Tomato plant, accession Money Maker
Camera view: vertical (180 deg); turntable rotation: 90 degrees
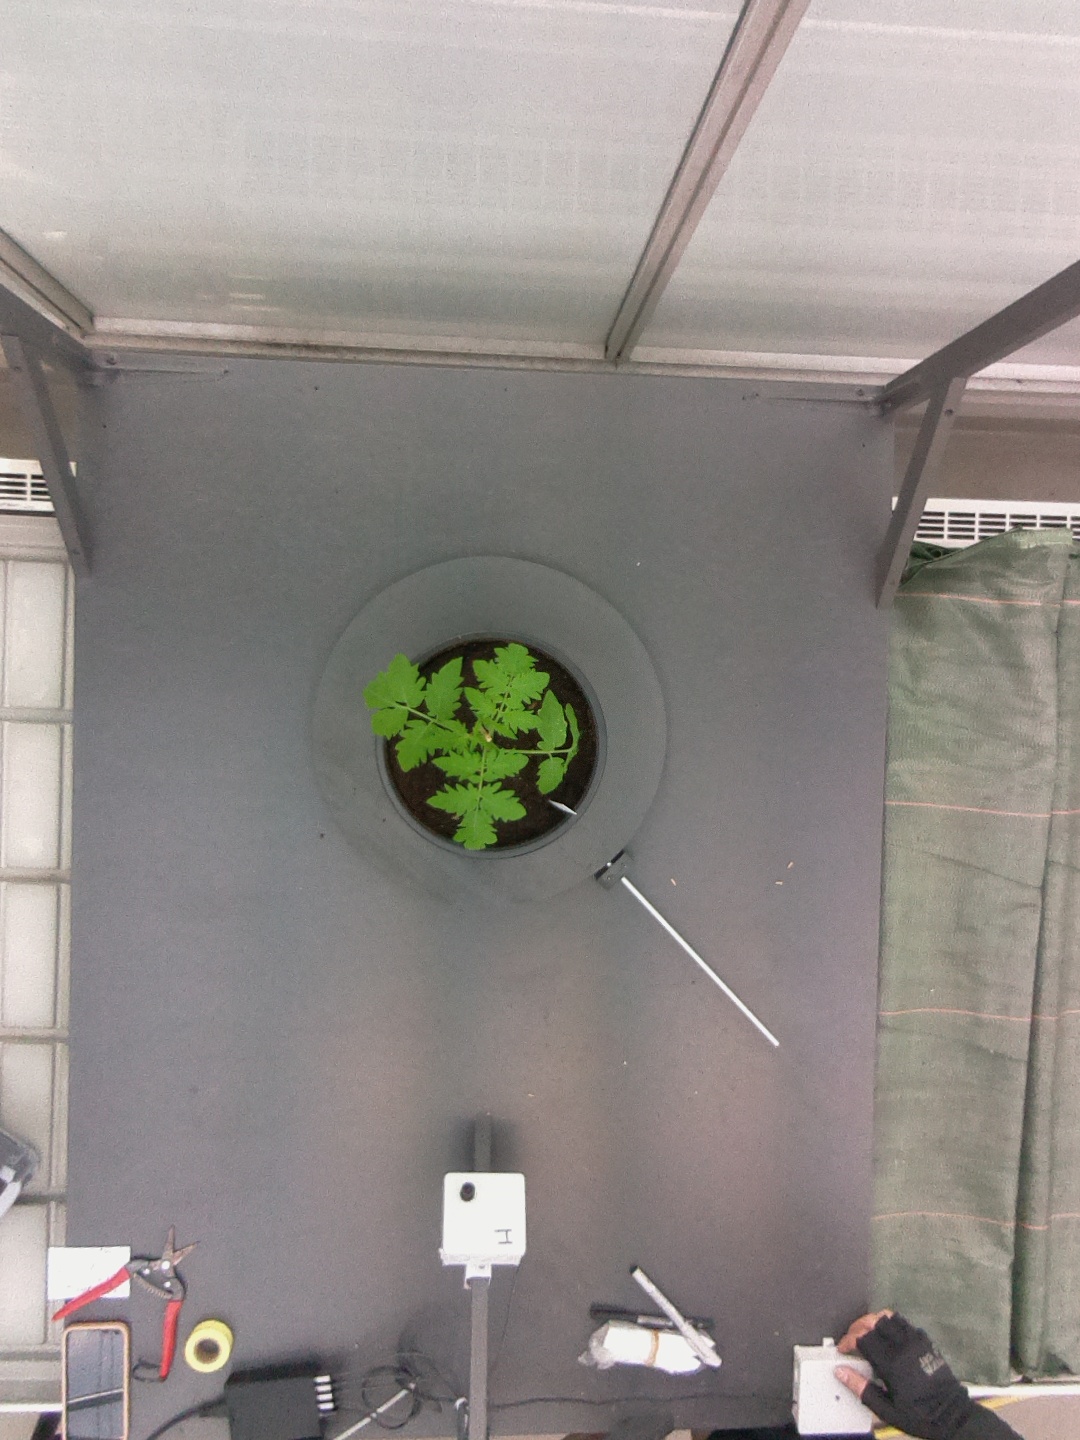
BBCH growth stage 13: 6 of true leaves visible